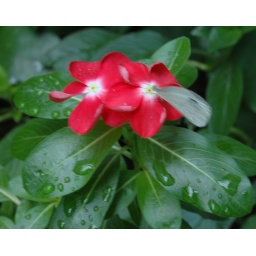
butterfly in red flower